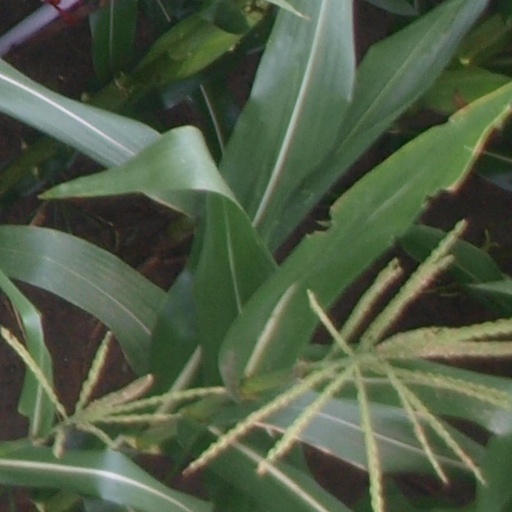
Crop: maize; corn